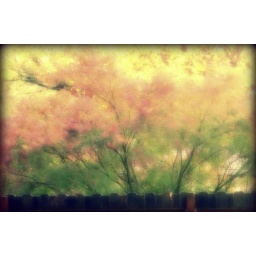
Taken throught the bathroom window, this is tree in my neighbor's backyard.